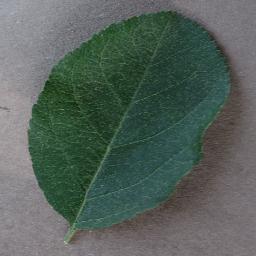
Label: Apple___healthy